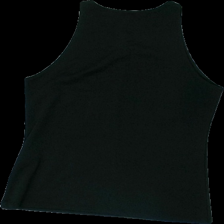
View: back
Type: Tank top
Category: Ladies
Brand: Not in the list
Brand text on label: amys
Colors: Black
Material: 100% Polyester
Pattern: Other
Size: 36
Season: All
Price range: <50
Recommended usage: Export
Description: pulled threads